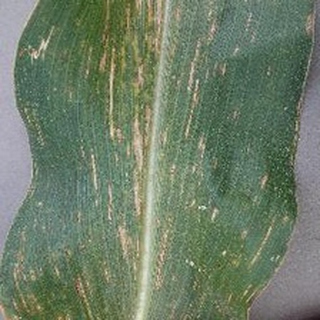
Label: corn_gray_leaf_spot